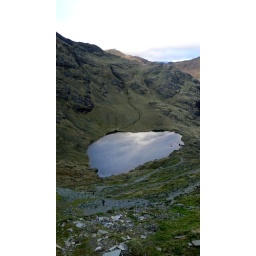
by the time we had climbed the hill the clouds lifted